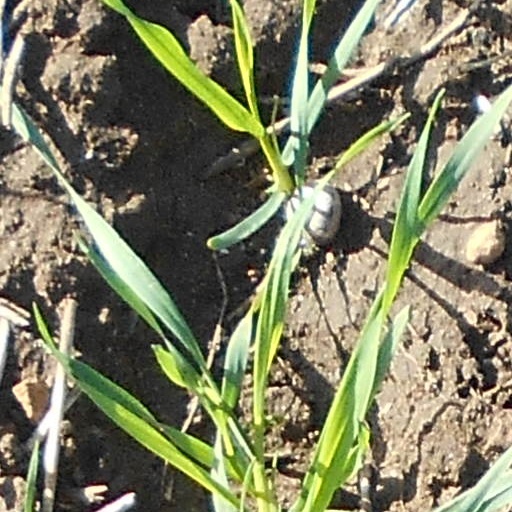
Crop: wheat